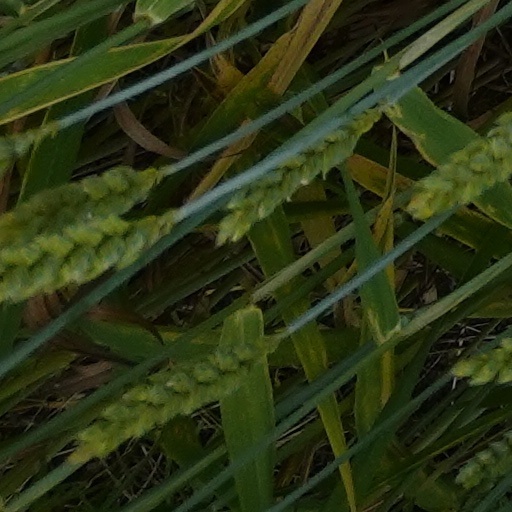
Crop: wheat